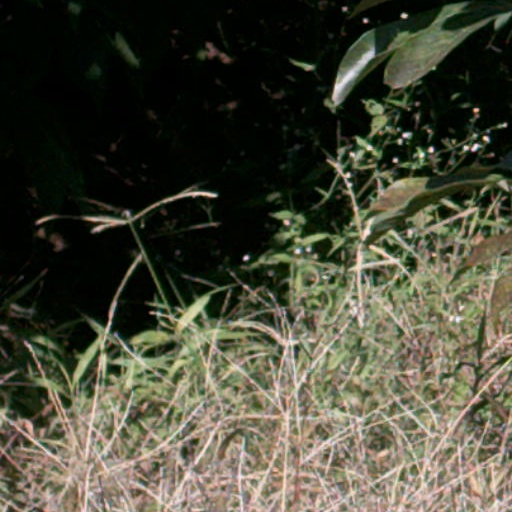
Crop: cassava